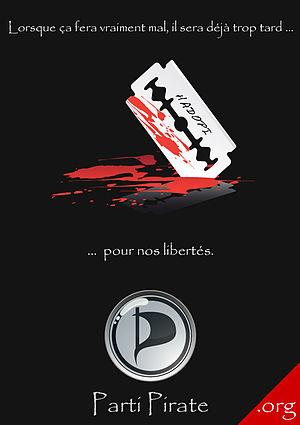
Affiche du Parti Pirate (France) par Sanpytt